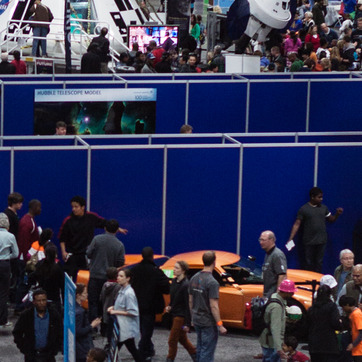
Material: plastic